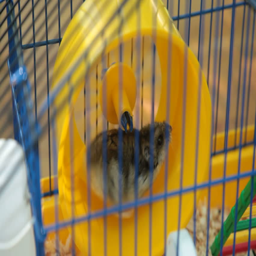
hamster on wheel in a cage